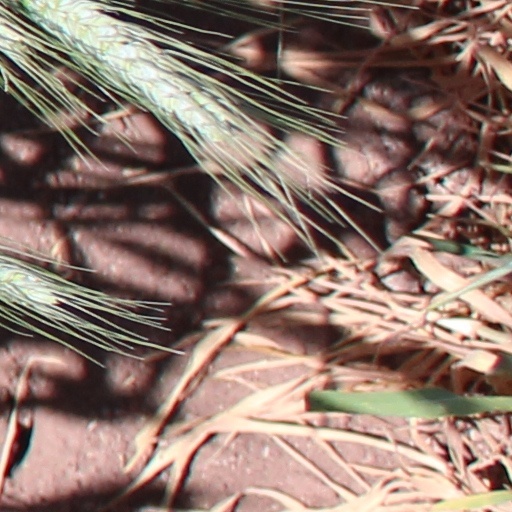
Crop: wheat